Costerfield

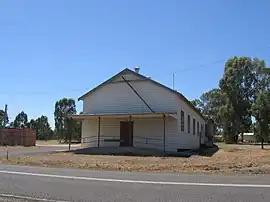
Public hall at Costerfield, 2008

Costerfield is a locality in north central Victoria, Australia. The locality is in the City of Greater Bendigo, north of the state capital, Melbourne. 12 km north-east of Heathcote the town name was a combination of the surnames of